Oscan language

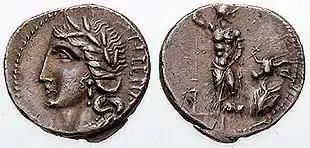
Denarius of Marsican Confederation with Oscan legend

Oscan written with the Greek alphabet was identical to the standard alphabet with the addition of two letters: one for the native alphabet's "H": , and one for its "V": . The letters "η" and "ω" do not indicate quantity. Sometimes, the clusters "ηι" and "ωϝ" denote the diphthongs and respectively while "ει" and "oυ" are saved to denote monophthongs and of the native alphabet. At other times, "ει" and "oυ" are used to denote diphthongs, in which case "o" denotes the sound.